Sablon diecast

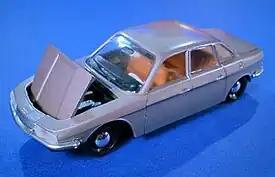
Sablon 1:43 scale NSU Ro80 rotary engined car. Note the tires are original but hubcaps/wheels are not due to plastic reaction to rubber destroyed wheels on most models produced.

Sablon was a Belgian company near Brussels that made diecast zamac toy cars in the late 1960s and early 1970s. Models were mostly in and were similar in concept to Dinky Toys or Solido.